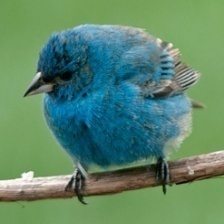
Species: INDIGO BUNTING
Scientific name: PASSERINA CYANEA
ImageNet parent category: indigo_bunting